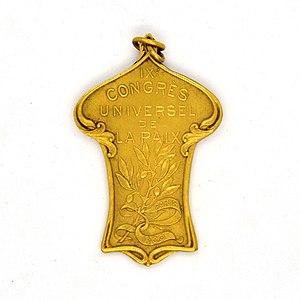
médaillon avec inscription célébrant le IX congrès Universel de la paix, Paris 1900 et figurant une branche d'olivier rameau d'olivier This photo of movable heritage has been taken in the Walloon Region
Les Congrès universels pour la Paix sont des rassemblements pacifistes internationaux organisés en Europe vers la fin du XIXᵉ et au XXᵉ siècle. Dans l'optique d'un pacifisme libéral, ces congrès rassemblent des groupes religieux, des organisations syndicales, des fonctionnaires et des auteurs. Lors des premiers congrès, l'accent est mis sur la construction des principes du pacifisme et sur sa transmission, ainsi que le droit international. Les Congrès sont interrompus pendant la Première Guerre mondiale et celui prévu à Vienne en septembre 1914 est annulé, bien que déjà prêt.
La paix est un concept qui désigne un état de calme ou de tranquillité ainsi que l'absence de perturbation, de trouble, de guerre et de conflit. Elle correspond aussi à un idéal social et politique.